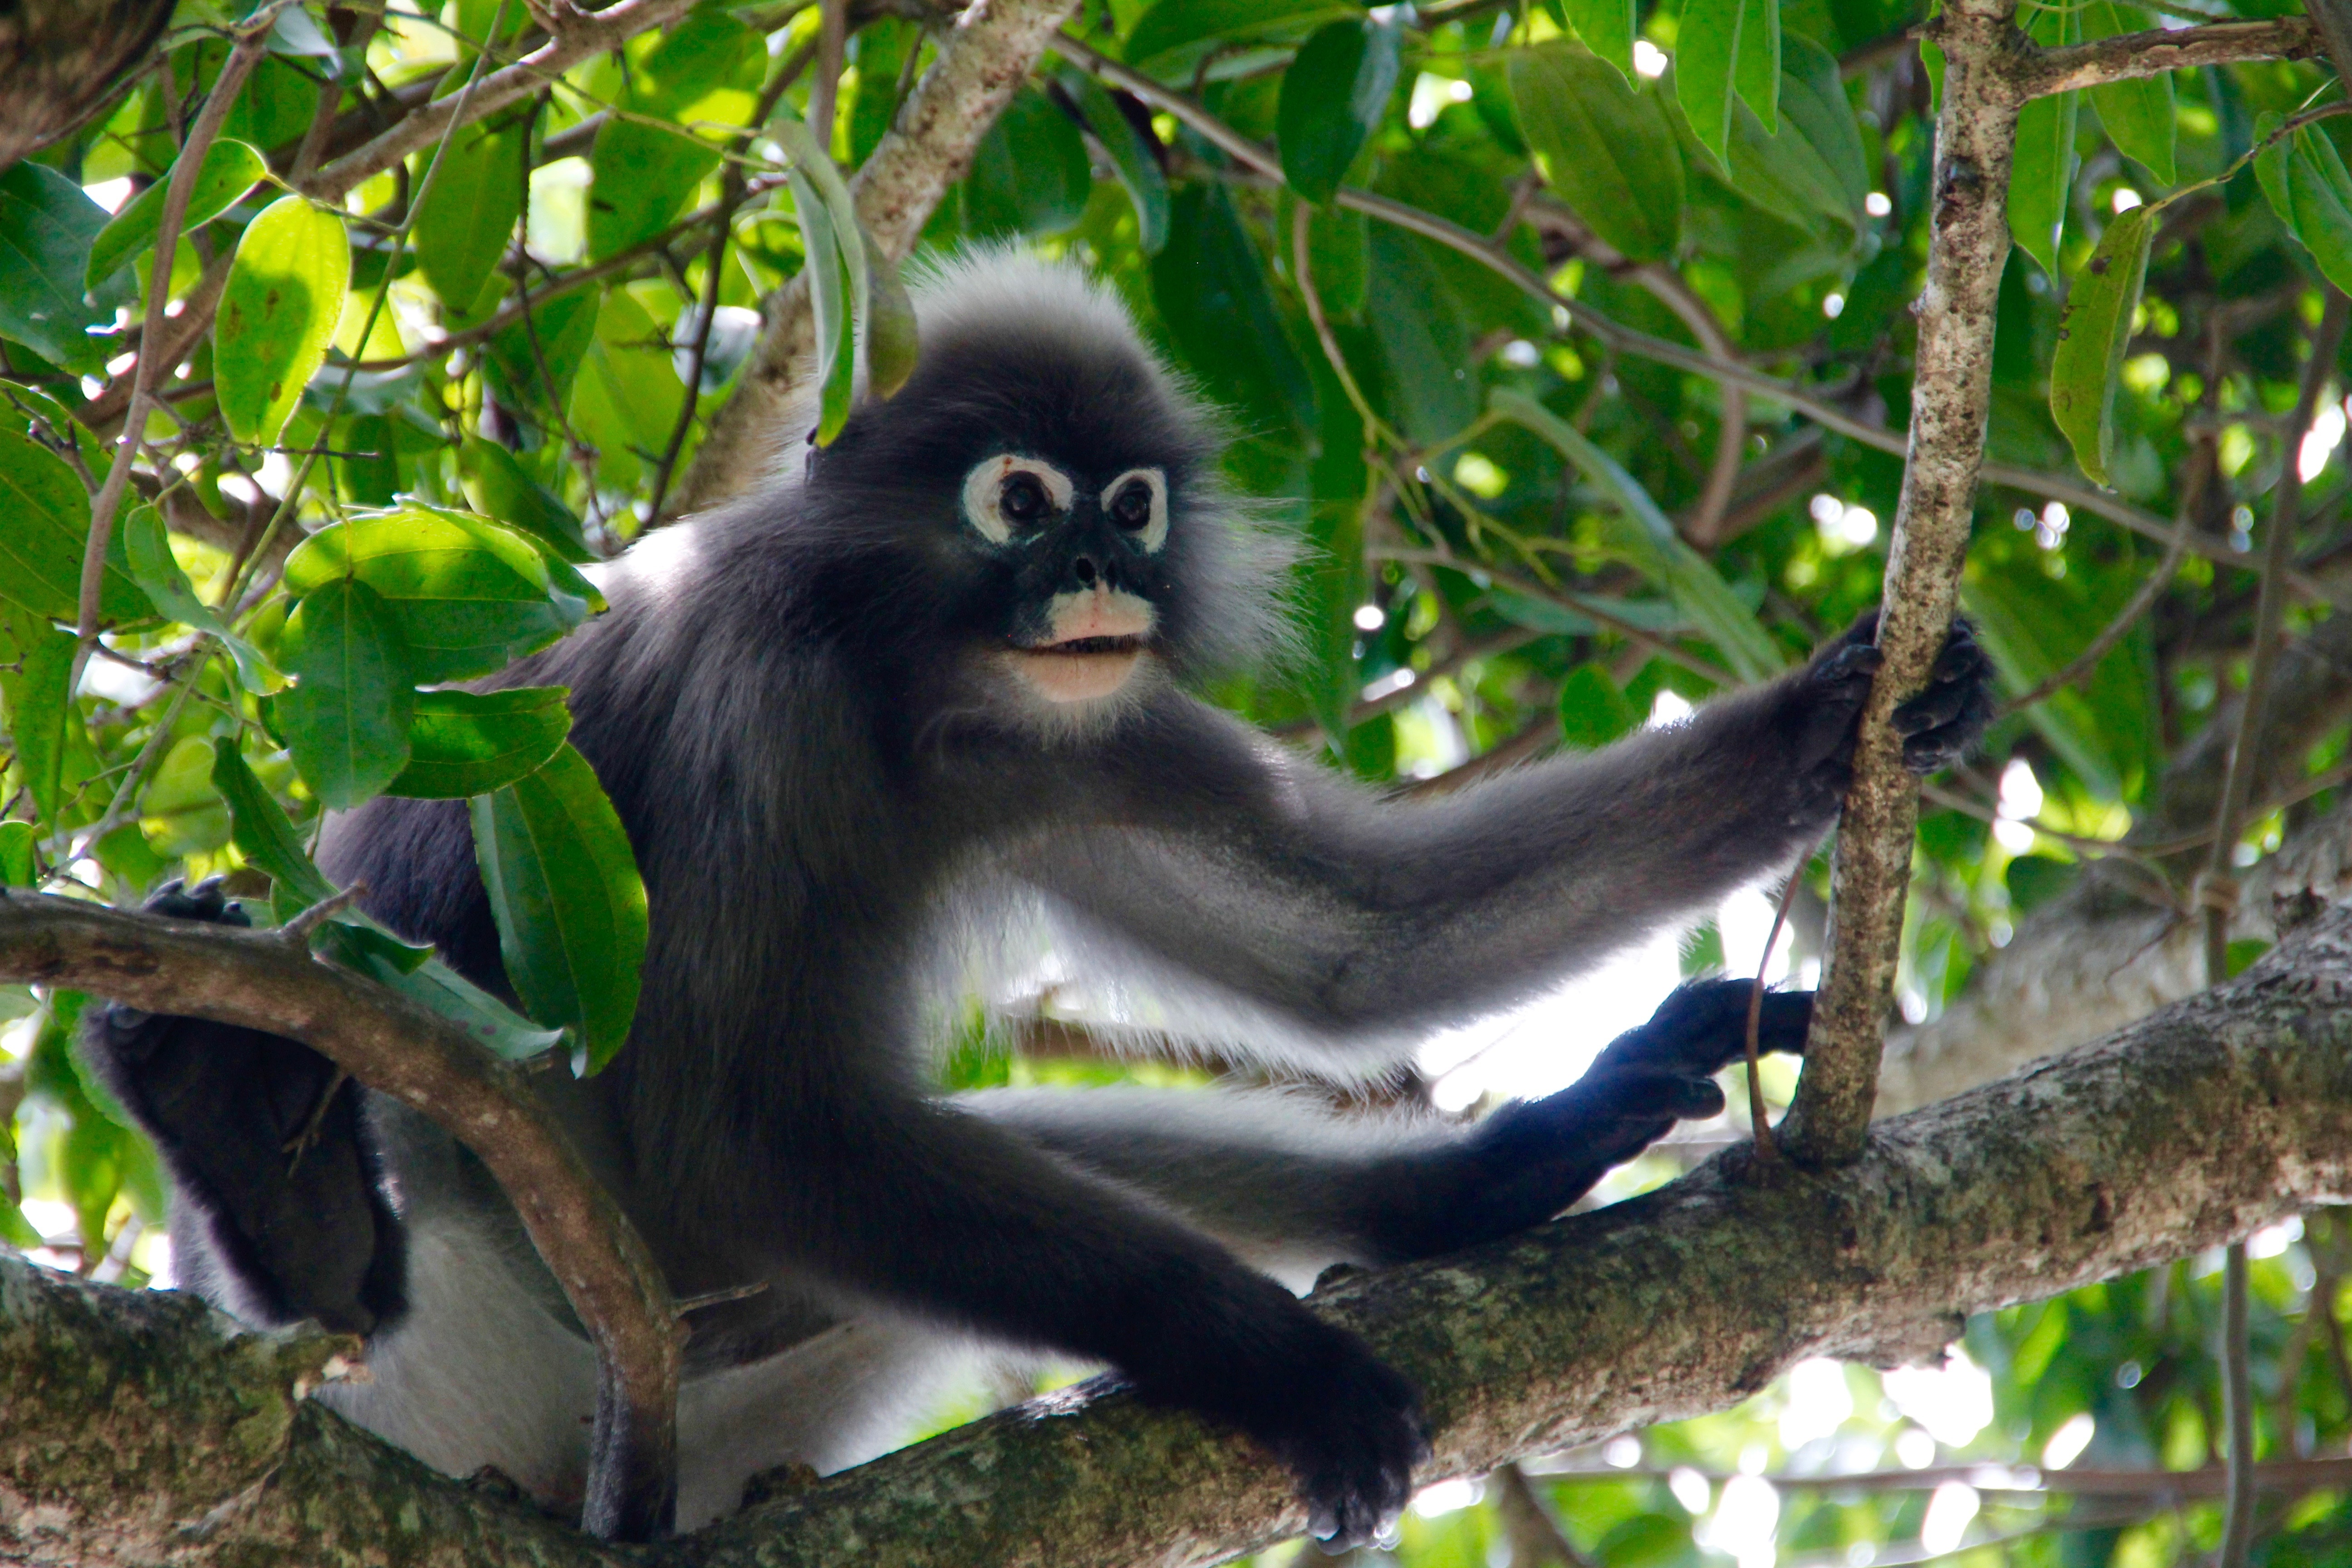
nature, wood, animal, wildlife, zoo, jungle, tropical, mammal, monkey, fauna, primate, leaves, glasses, rainforest, gibbon, vertebrate, creature, animal world, tropics, macaque, spider monkey, langur, new world monkey, white headed capuchin